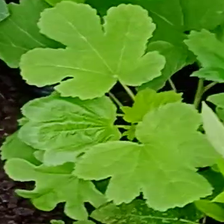
Weed species: Little_Mallow(Malva parviflora)